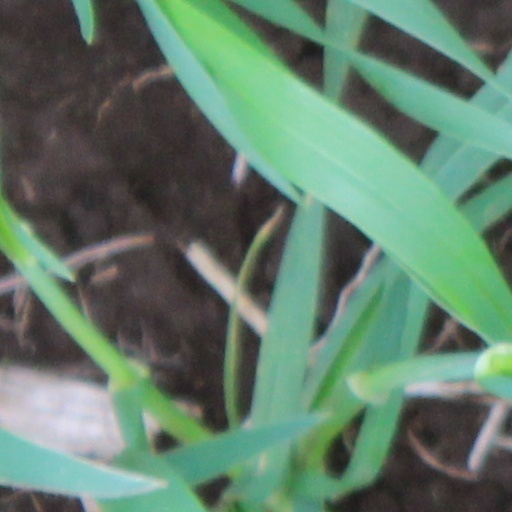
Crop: wheat